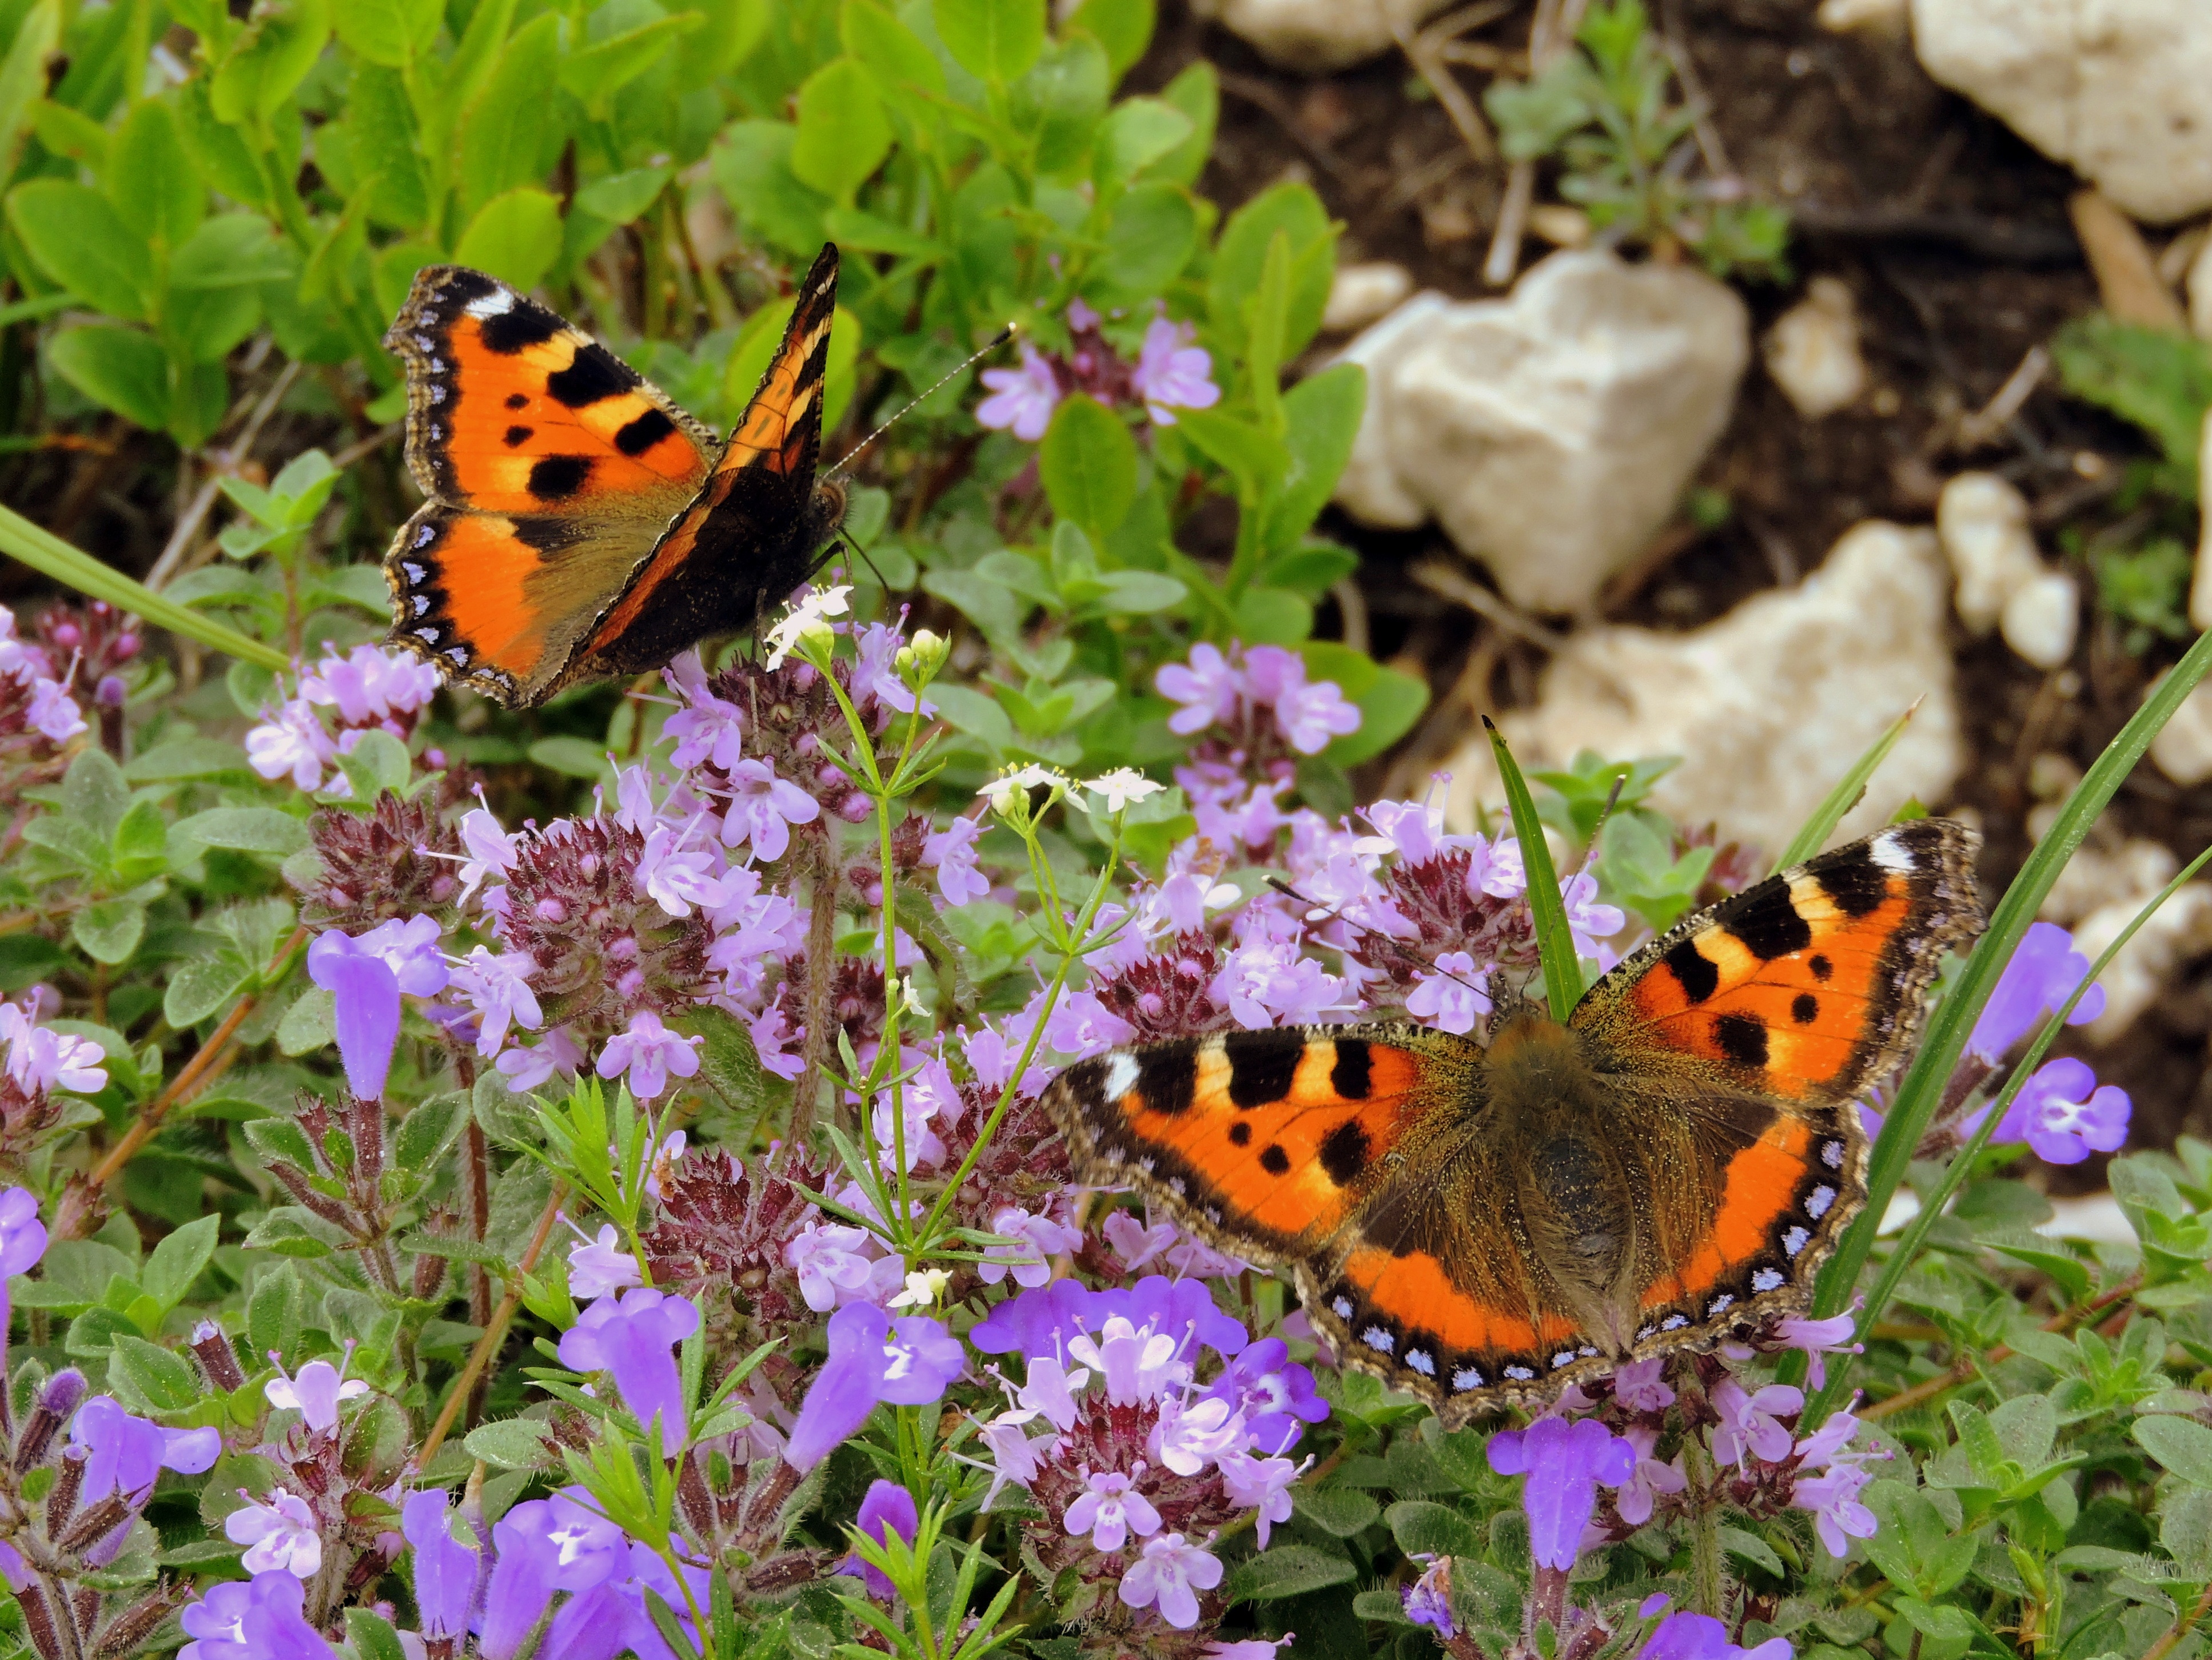
nature, flower, summer, wildlife, insect, botany, butterfly, freedom, flora, fauna, invertebrate, wildflower, flowers, monarch butterfly, colors, butterflies, nectar, macro photography, arthropod, pollinator, annual plant, moths and butterflies